Thayige Thakka Maga

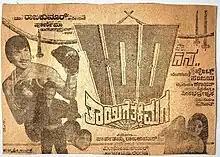
Poster

Thayige Thakka Maga is a 1978 Indian Kannada-language sports action film directed by V. Somashekhar and produced by Parvathamma Rajkumar. It is based on the story written by Anjaneya Pushpanand.